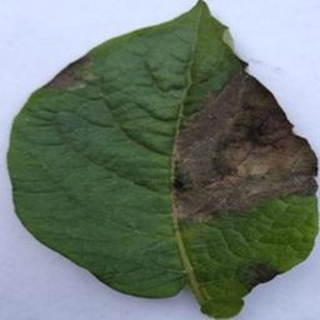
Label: potato_late_blight